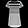
Label: Dress